Braxe + Falcon

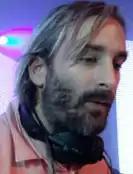
Alan Braxe (left) in 2019 and DJ Falcon (right) in 2011

Braxe + Falcon are a French touch music duo consisting of the cousins Alain and Stéphane Quême, known professionally as Alan Braxe and DJ Falcon. Each released music on Thomas Bangalter's label Roulé in the late 1990s and early 2000s, but were not aware of each other's music careers, having only sporadically met before at family gatherings. They met seriously in 2014, producing demos that they left untouched until 2020, when the Domino Records manager Peter Berard convinced them to finish their work.